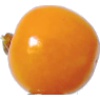
Label: Physalis 1